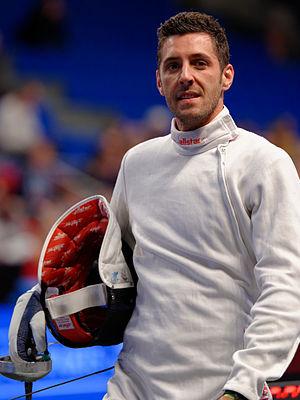
Le Hongrois Gábor Boczkó pendant son huitième de finale contre le Coréen Jung Jin-sun au Challenge RFF-Trophée Monal, épreuve de la coupe du monde d'épée masculine, le 3 mai 2014.
Gábor Boczkó est un escrimeur hongrois, spécialiste de l'épée. Vice-champion d'Europe en individuel en 2010, il a surtout remporté des médailles par équipes, dont un argent olympique en 2004, un titre mondial en 2013 à Budapest et cinq autres médailles mondiale entre 2007 et 2012.